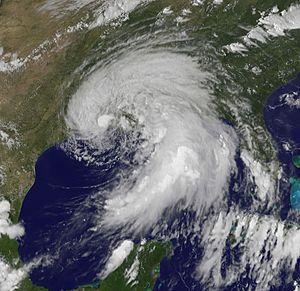
La saison cyclonique 2011 dans l'océan Atlantique nord désigne une série de formations cycloniques officiellement débutée le 1ᵉʳ juin 2011 et terminée le 30 novembre 2011, selon la définition de l'Organisation météorologique mondiale. Ces dates délimitent la période annuelle des formations de cyclones tropicaux dans le bassin Atlantique. La première tempête, Arlene, s'est développée le 29 juin dans le Golfe du Mexique et a frappé Veracruz, tuant 25 individus. Pour la première fois depuis 1851, aucune des huit tempêtes précédemment citées n'avait atteint la force d'un ouragan. Cette force a été déclenchée lors du passage de l'ouragan Irene, le premier ouragan majeur de la saison, formé durant la fin du 2 août ; peu après, à 2 semaines d'intervalle, ouragan Katia devient le second ouragan majeur de la saison. Malgré le grand nombre de tempêtes tropicales formées durant la première moitié de la saison 2011, seules six des 19 tempêtes citées sont devenues ouragans.
La tempête tropicale Lee est la douzième tempête tropicale et le treizième système dépressionnaire de la saison cyclonique 2011 dans l'océan Atlantique nord ayant causé des perturbations durant le 1ᵉʳ septembre 2011. Elle est appelée tempête tropicale Lee le jour suivant. À la suite de sa gigantesque zone de pression, de fortes pluies ont frappé la Louisiane, Mississippi, Alabama, ainsi que la Panhandle de Floride. Des inondations associées aux pluies ont causé d'importants dégâts, avec un mort noyé dans le Mississippi. Ailleurs, la tempête a répandu plusieurs étincelles et tué deux personnes au Texas, et causé un accident de voiture en Alabama - une personne décédée.